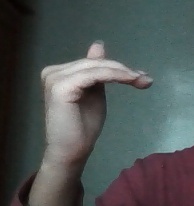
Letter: khaa